The Races at Longchamp

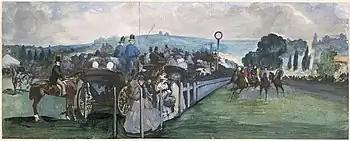
1864 Watercolor

The timing of this work is also unclear. It may have been completed before the 1864 oil painting to assist Manet in completing that work, or it may have been made after the painting in an attempt to preserve the work. The watercolor is made up of two separate sheets joined, with the right sheet resembling the Chicago painting. The work is currently held at the Fogg Art Museum.